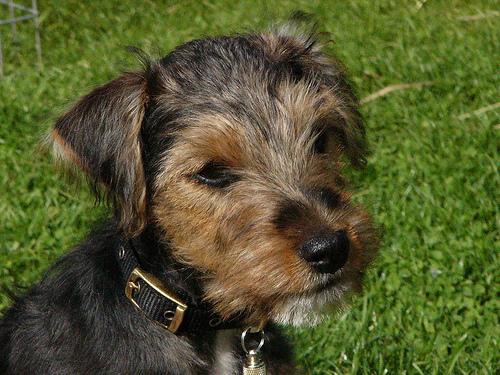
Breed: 216-n000017-Lakeland_terrier